Greg Combet

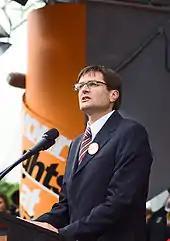
Combet speaking at the Your Rights at Work rally in Melbourne, 15 November 2005

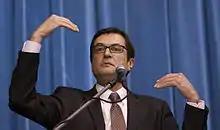
Combet explaining the effects of the proposed carbon pricing mechanism in 2011 during a public forum at Petersham town hall

Combet was elected as the new member for Charlton on 24 November 2007 as part of the ALP's victory in the 2007 Australian federal election, achieving a two party preferred swing of 4.47 per cent, winning 62.87 per cent of the two party vote. Following the election, Prime Minister Kevin Rudd appointed Combet as Parliamentary Secretary for Defence Procurement in the First Rudd Ministry. He was sworn in on 3 December 2007. In February 2009, Combet was appointed Parliamentary Secretary for Climate Change, with a focus on emissions trading, to assist Climate Change Minister Senator Penny Wong.